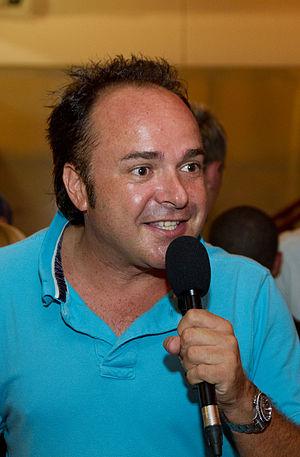
Tim Toupet, de son vrai nom Tim Bibelhausen, est un chanteur de schlager allemand né le 28 octobre 1971 à Cologne en Allemagne.